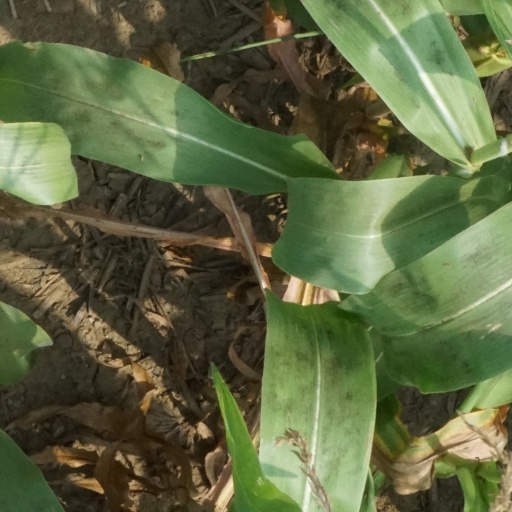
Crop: maize; corn